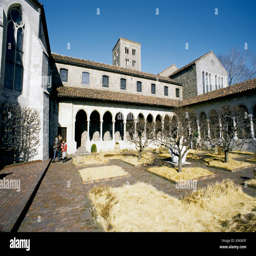
visitors a museum of medieval architecture and artifacts mostly of religious